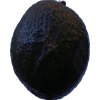
Label: black_avocado